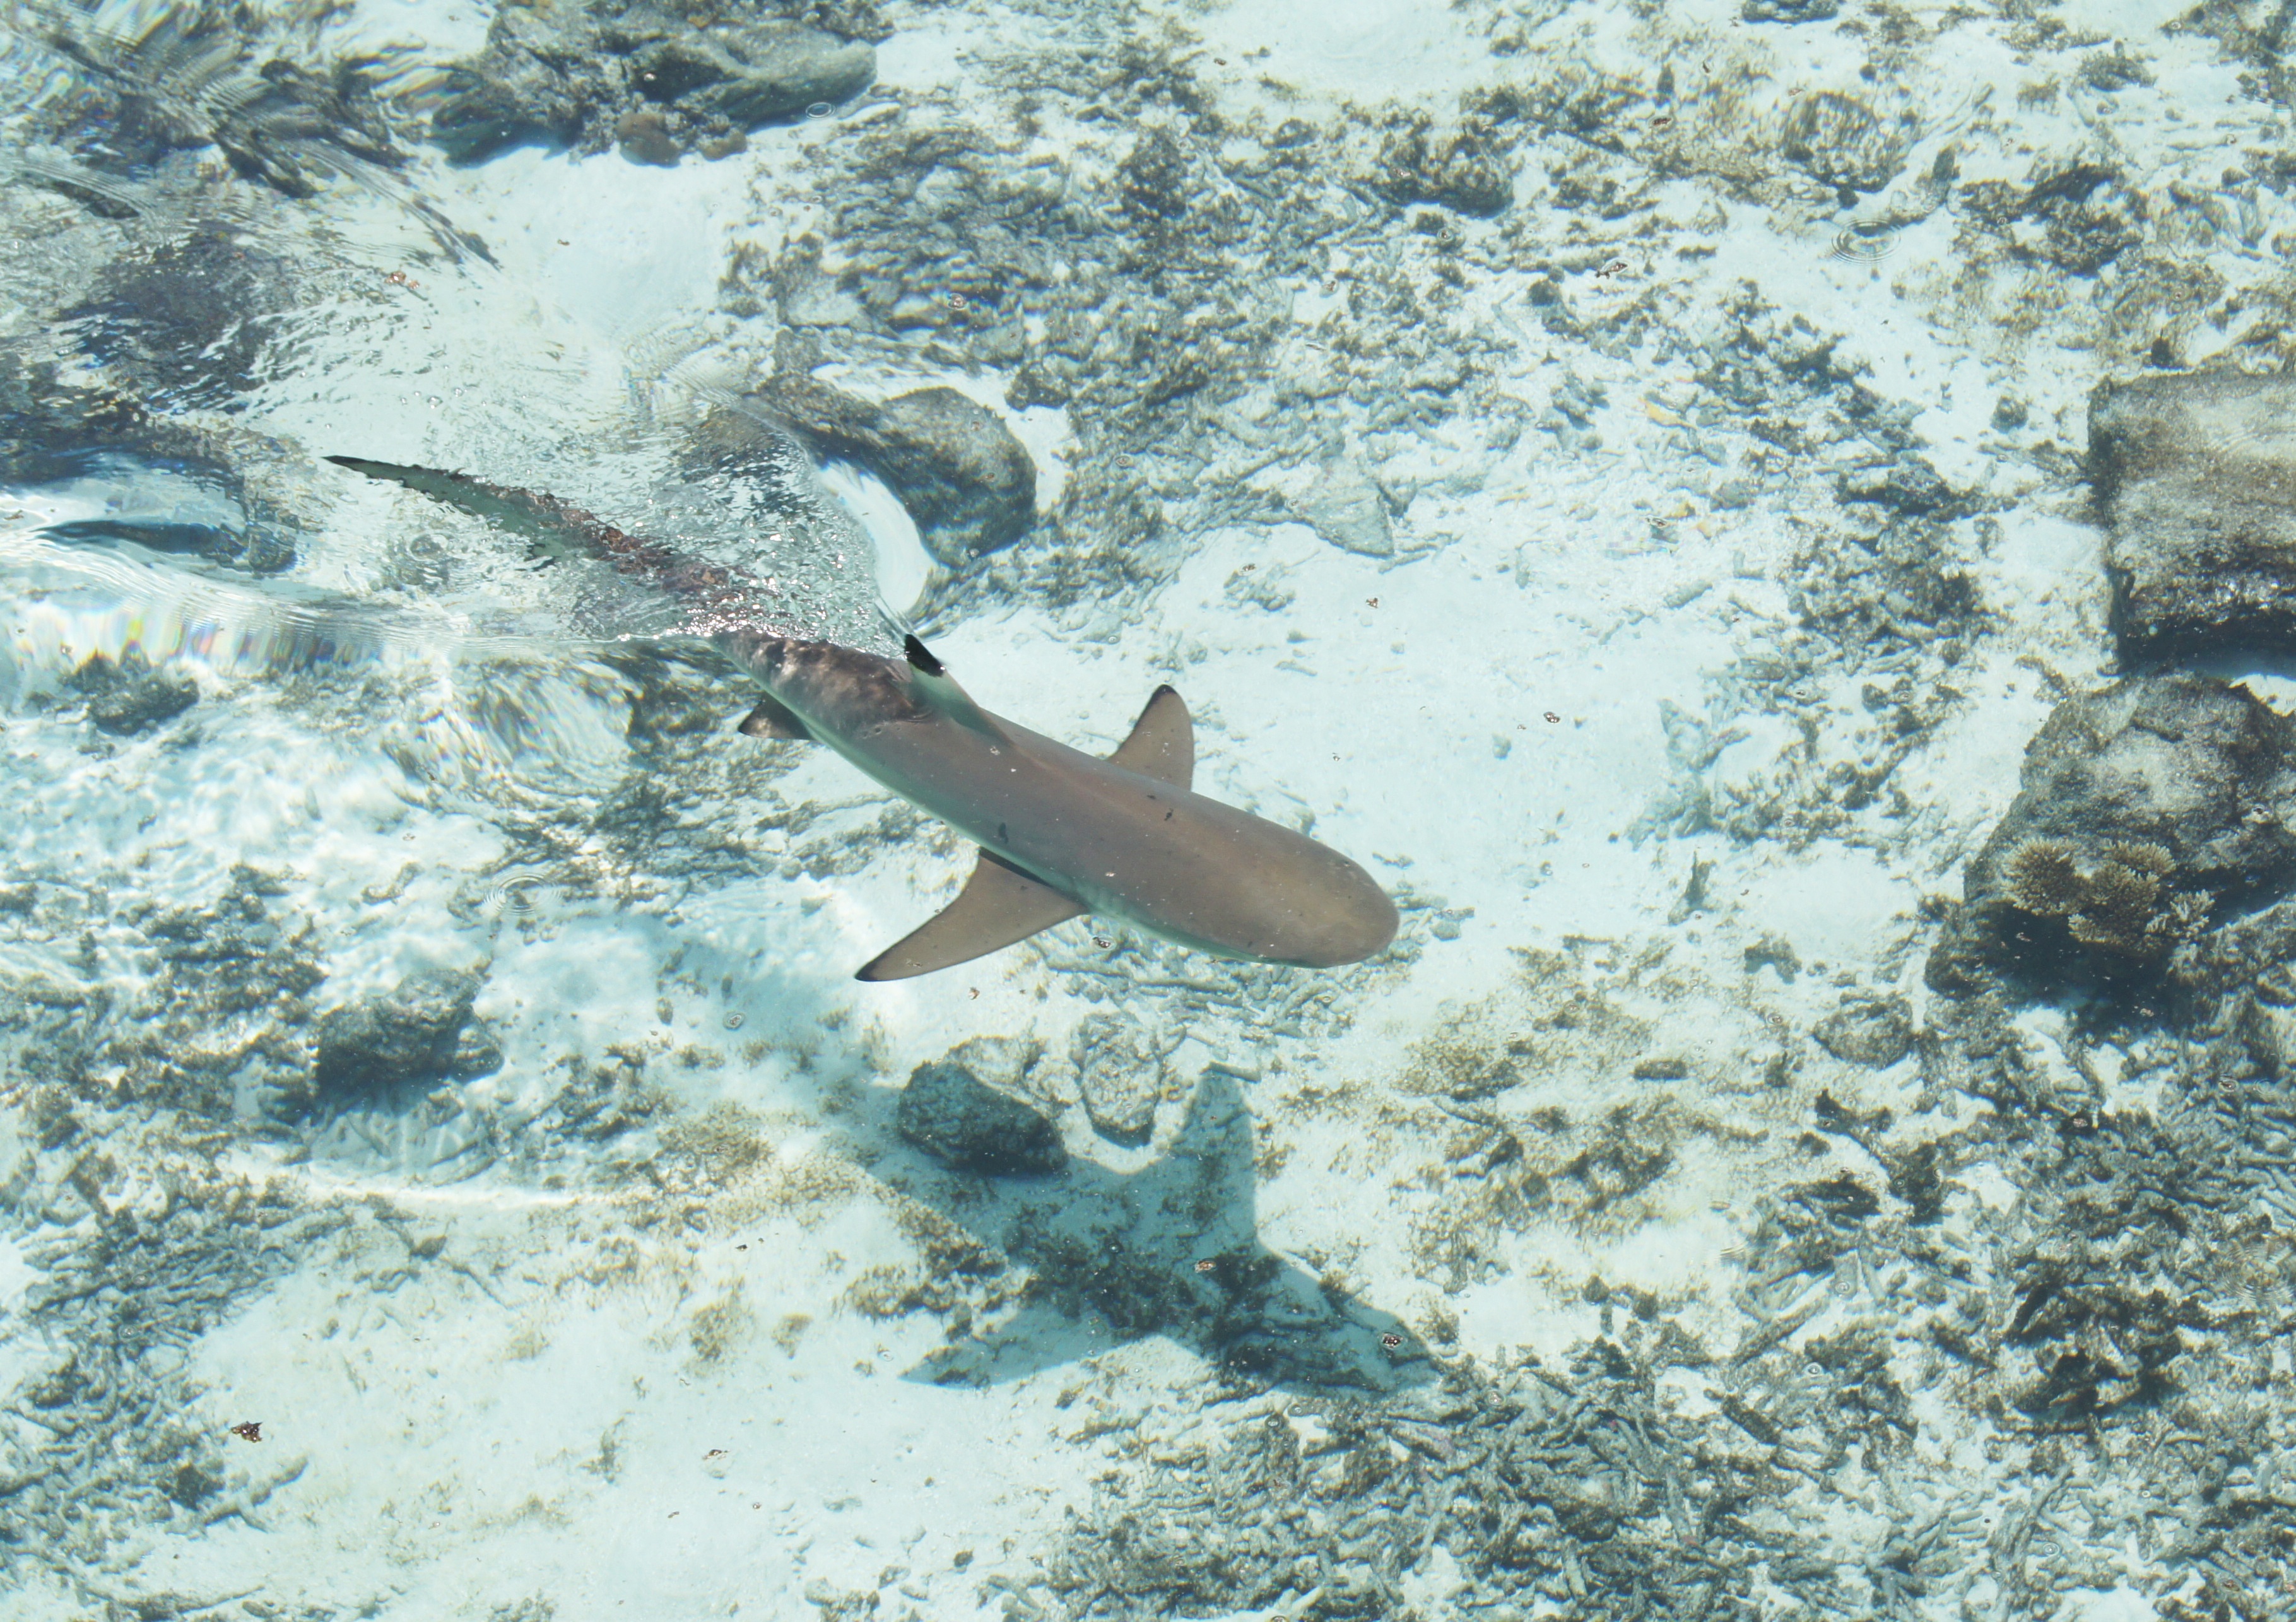
sea, water, diving, underwater, biology, fish, coral reef, shark, reef, marine biology